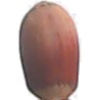
Label: Hazelnut 1